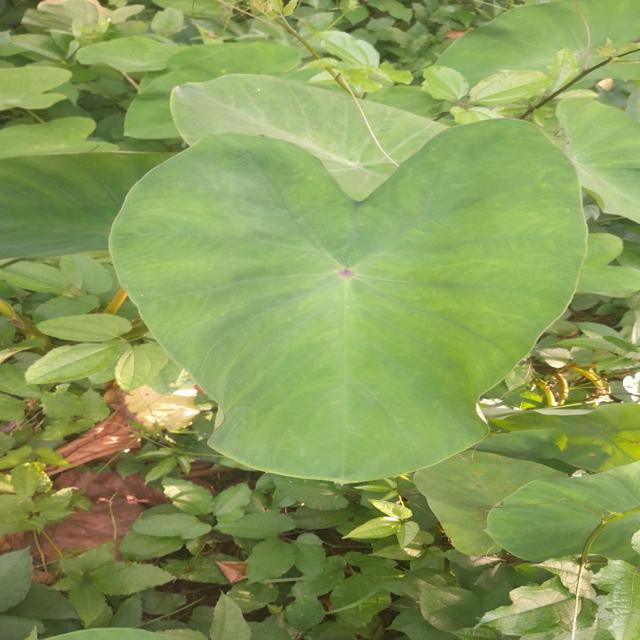
Label: Healthy